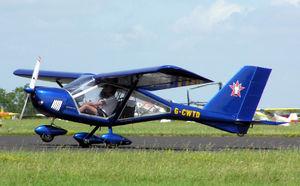
L'aéronautique comporte les sciences et les techniques ayant pour but de construire et de faire évoluer un aéronef dans l'atmosphère terrestre.